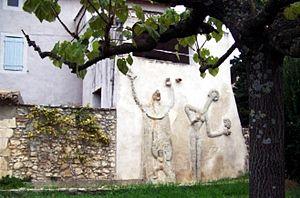
A Saint Martin d'Ardèche, motifs en reliefs réalisé par Max Ernst lors de son séjour pendant la seconde guerre mondiale.
Leonor Fini, pseudonyme d’Eleonor Fini, née à Buenos Aires le 30 août 1908 et morte à Paris le 18 janvier 1996, est une artiste peintre surréaliste, graveuse, lithographe, décoratrice de théâtre et écrivaine française d'origine italienne.
La liste des édifices labellisés « Patrimoine du xxᵉ siècle » de l'Ardèche recense les édifices ayant reçu le label « Patrimoine du xxᵉ siècle » dans l'Ardèche en France. Au 27 mai 2013, ils sont au nombre de neuf dans le département.
Saint-Martin-d'Ardèche est une commune française située dans le département de l'Ardèche, en région Auvergne-Rhône-Alpes.